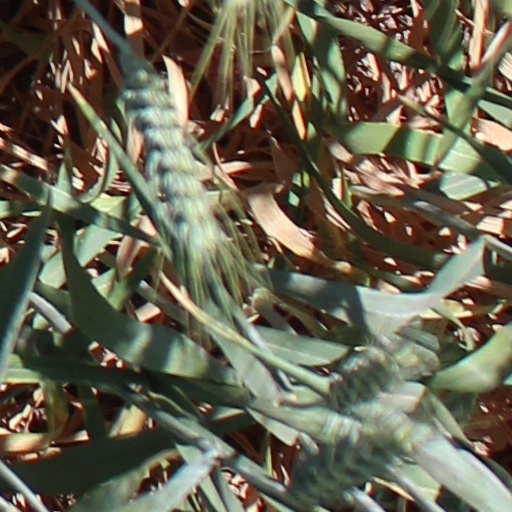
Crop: wheat